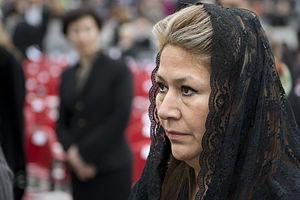
Floribeth Mora Diaz lors de la canonisation des papes Jean XXIII et Jean-Paul II.
Floribeth Mora Diaz, née le 19 juin 1963 à San José, est une avocate costaricienne dont la guérison d'un anévrisme cérébral, diagnostiqué comme inopérable, fut déclarée miraculeuse par l'Église catholique. Cette guérison étant considérée comme le deuxième miracle dû à l'intercession du pape défunt Jean-Paul II, après la guérison de Sœur Marie Simon-Pierre, les conditions nécessaire à sa canonisation ont pu être réunies. Le bienheureux Jean-Paul II est ainsi canonisé le 27 avril 2014, par le pape François.